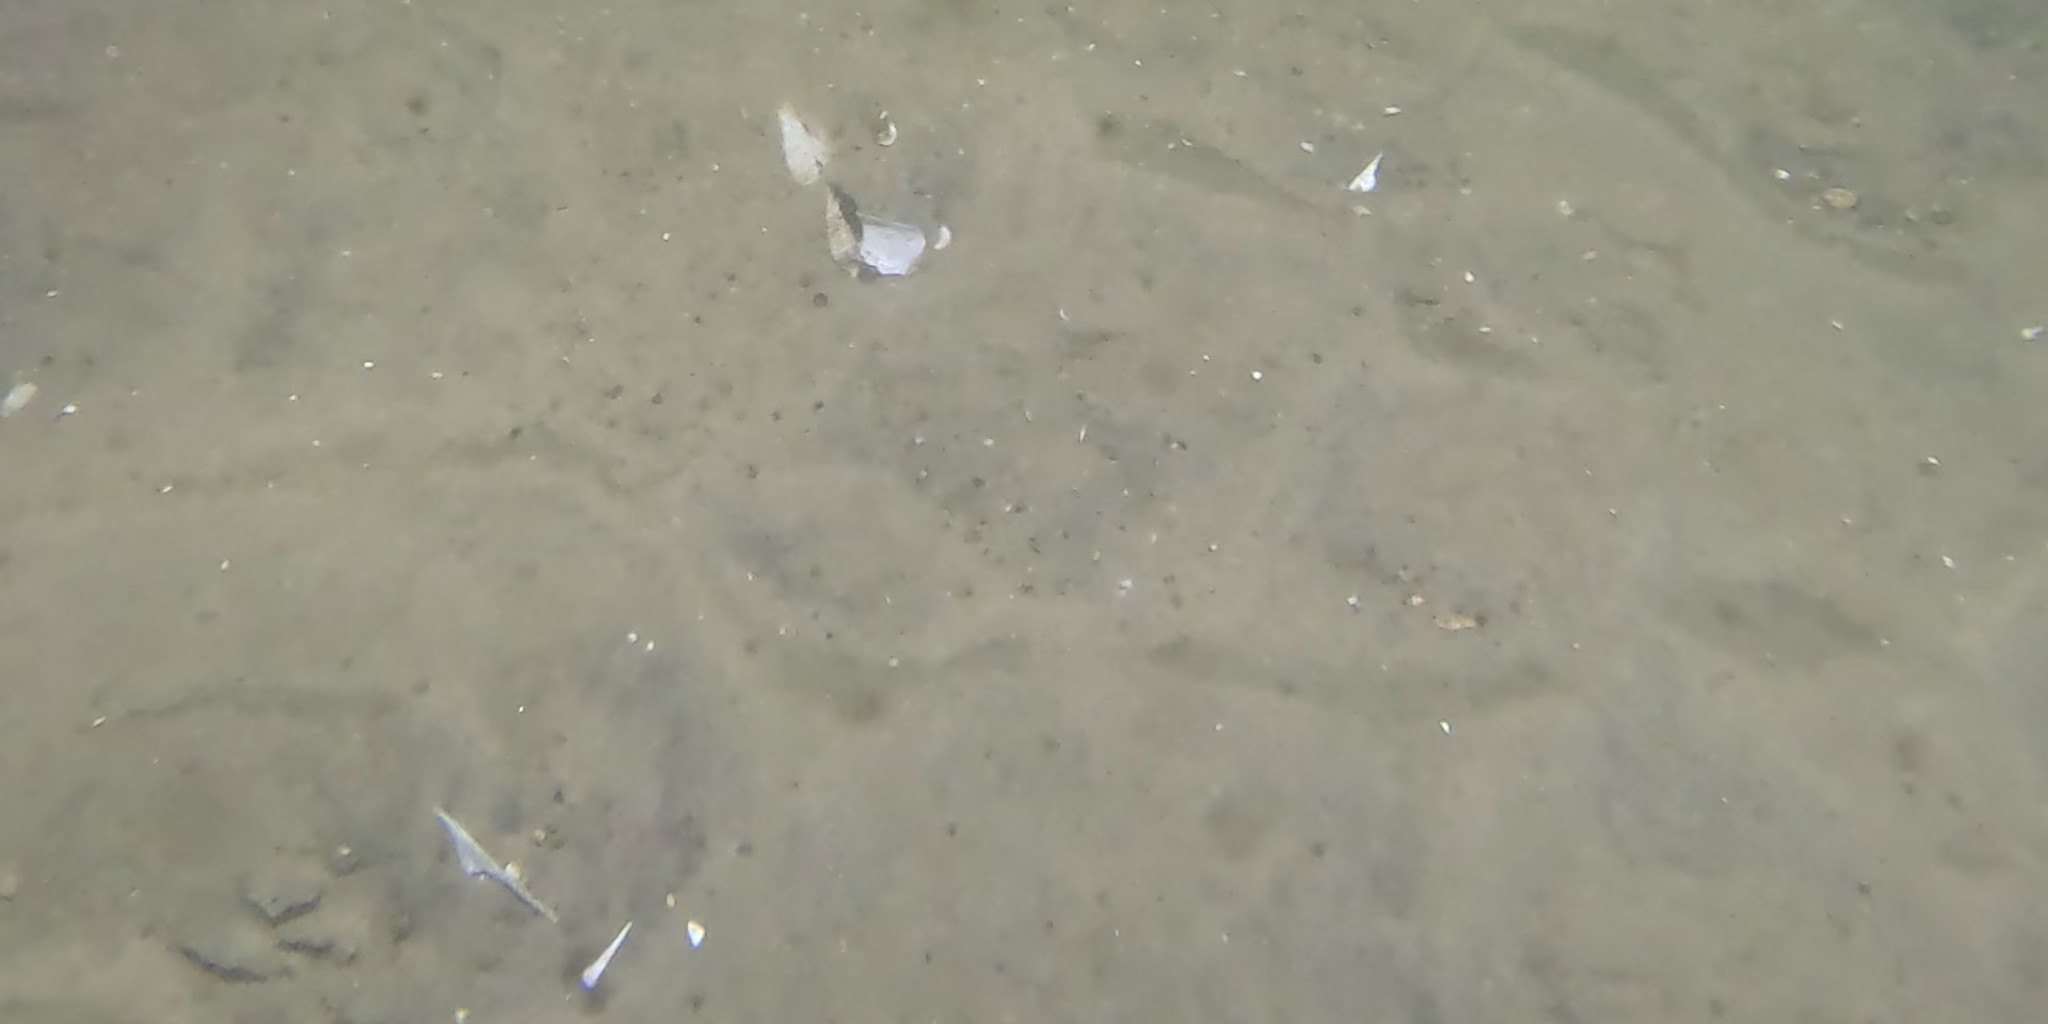
Seabed habitat: sand